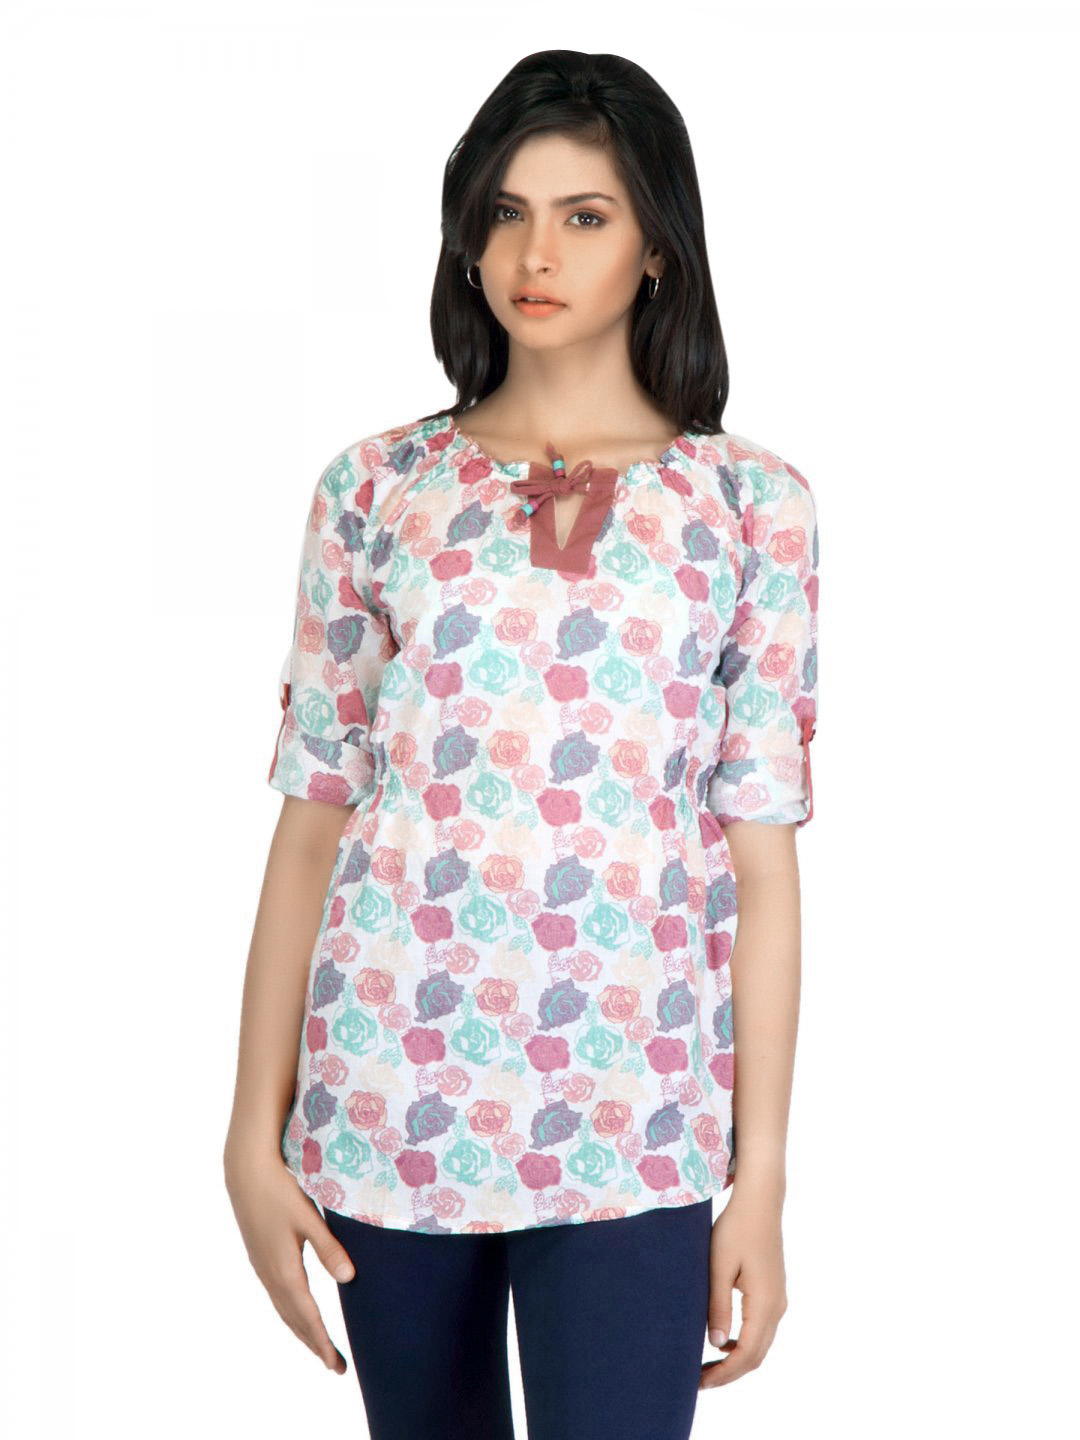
Mumbai Slang Women Printed Pink Top
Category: Apparel / Topwear / Tops
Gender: Women
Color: Pink
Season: Summer 2012
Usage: Casual